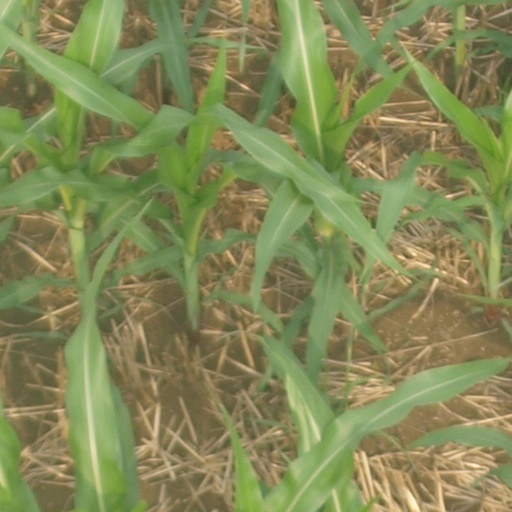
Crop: maize; corn